History of Palestine

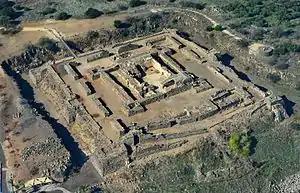
Belvoir Castle, also known as the Kochav HaYarden, built by the Knights Hospitaller starting in 1168

In 656 the Rashidun caliph Uthman was assassinated leading to the caliphate's first civil war ("fitna"). The war ended in 661 with the Umayyads becoming the caliphate's ruling dynasty. The first Umayyad caliph, Mu'awiya I, held his accession ceremony in Jerusalem. The Umayyads moved the caliphate's capital from Kufa to Damascus, where they enjoyed strong tribal support. The religious significance of nearby Jerusalem and the fact that in Syria, unlike in Iraq and Egypt, Arabs and non-Arabs lived together may also have played a role.